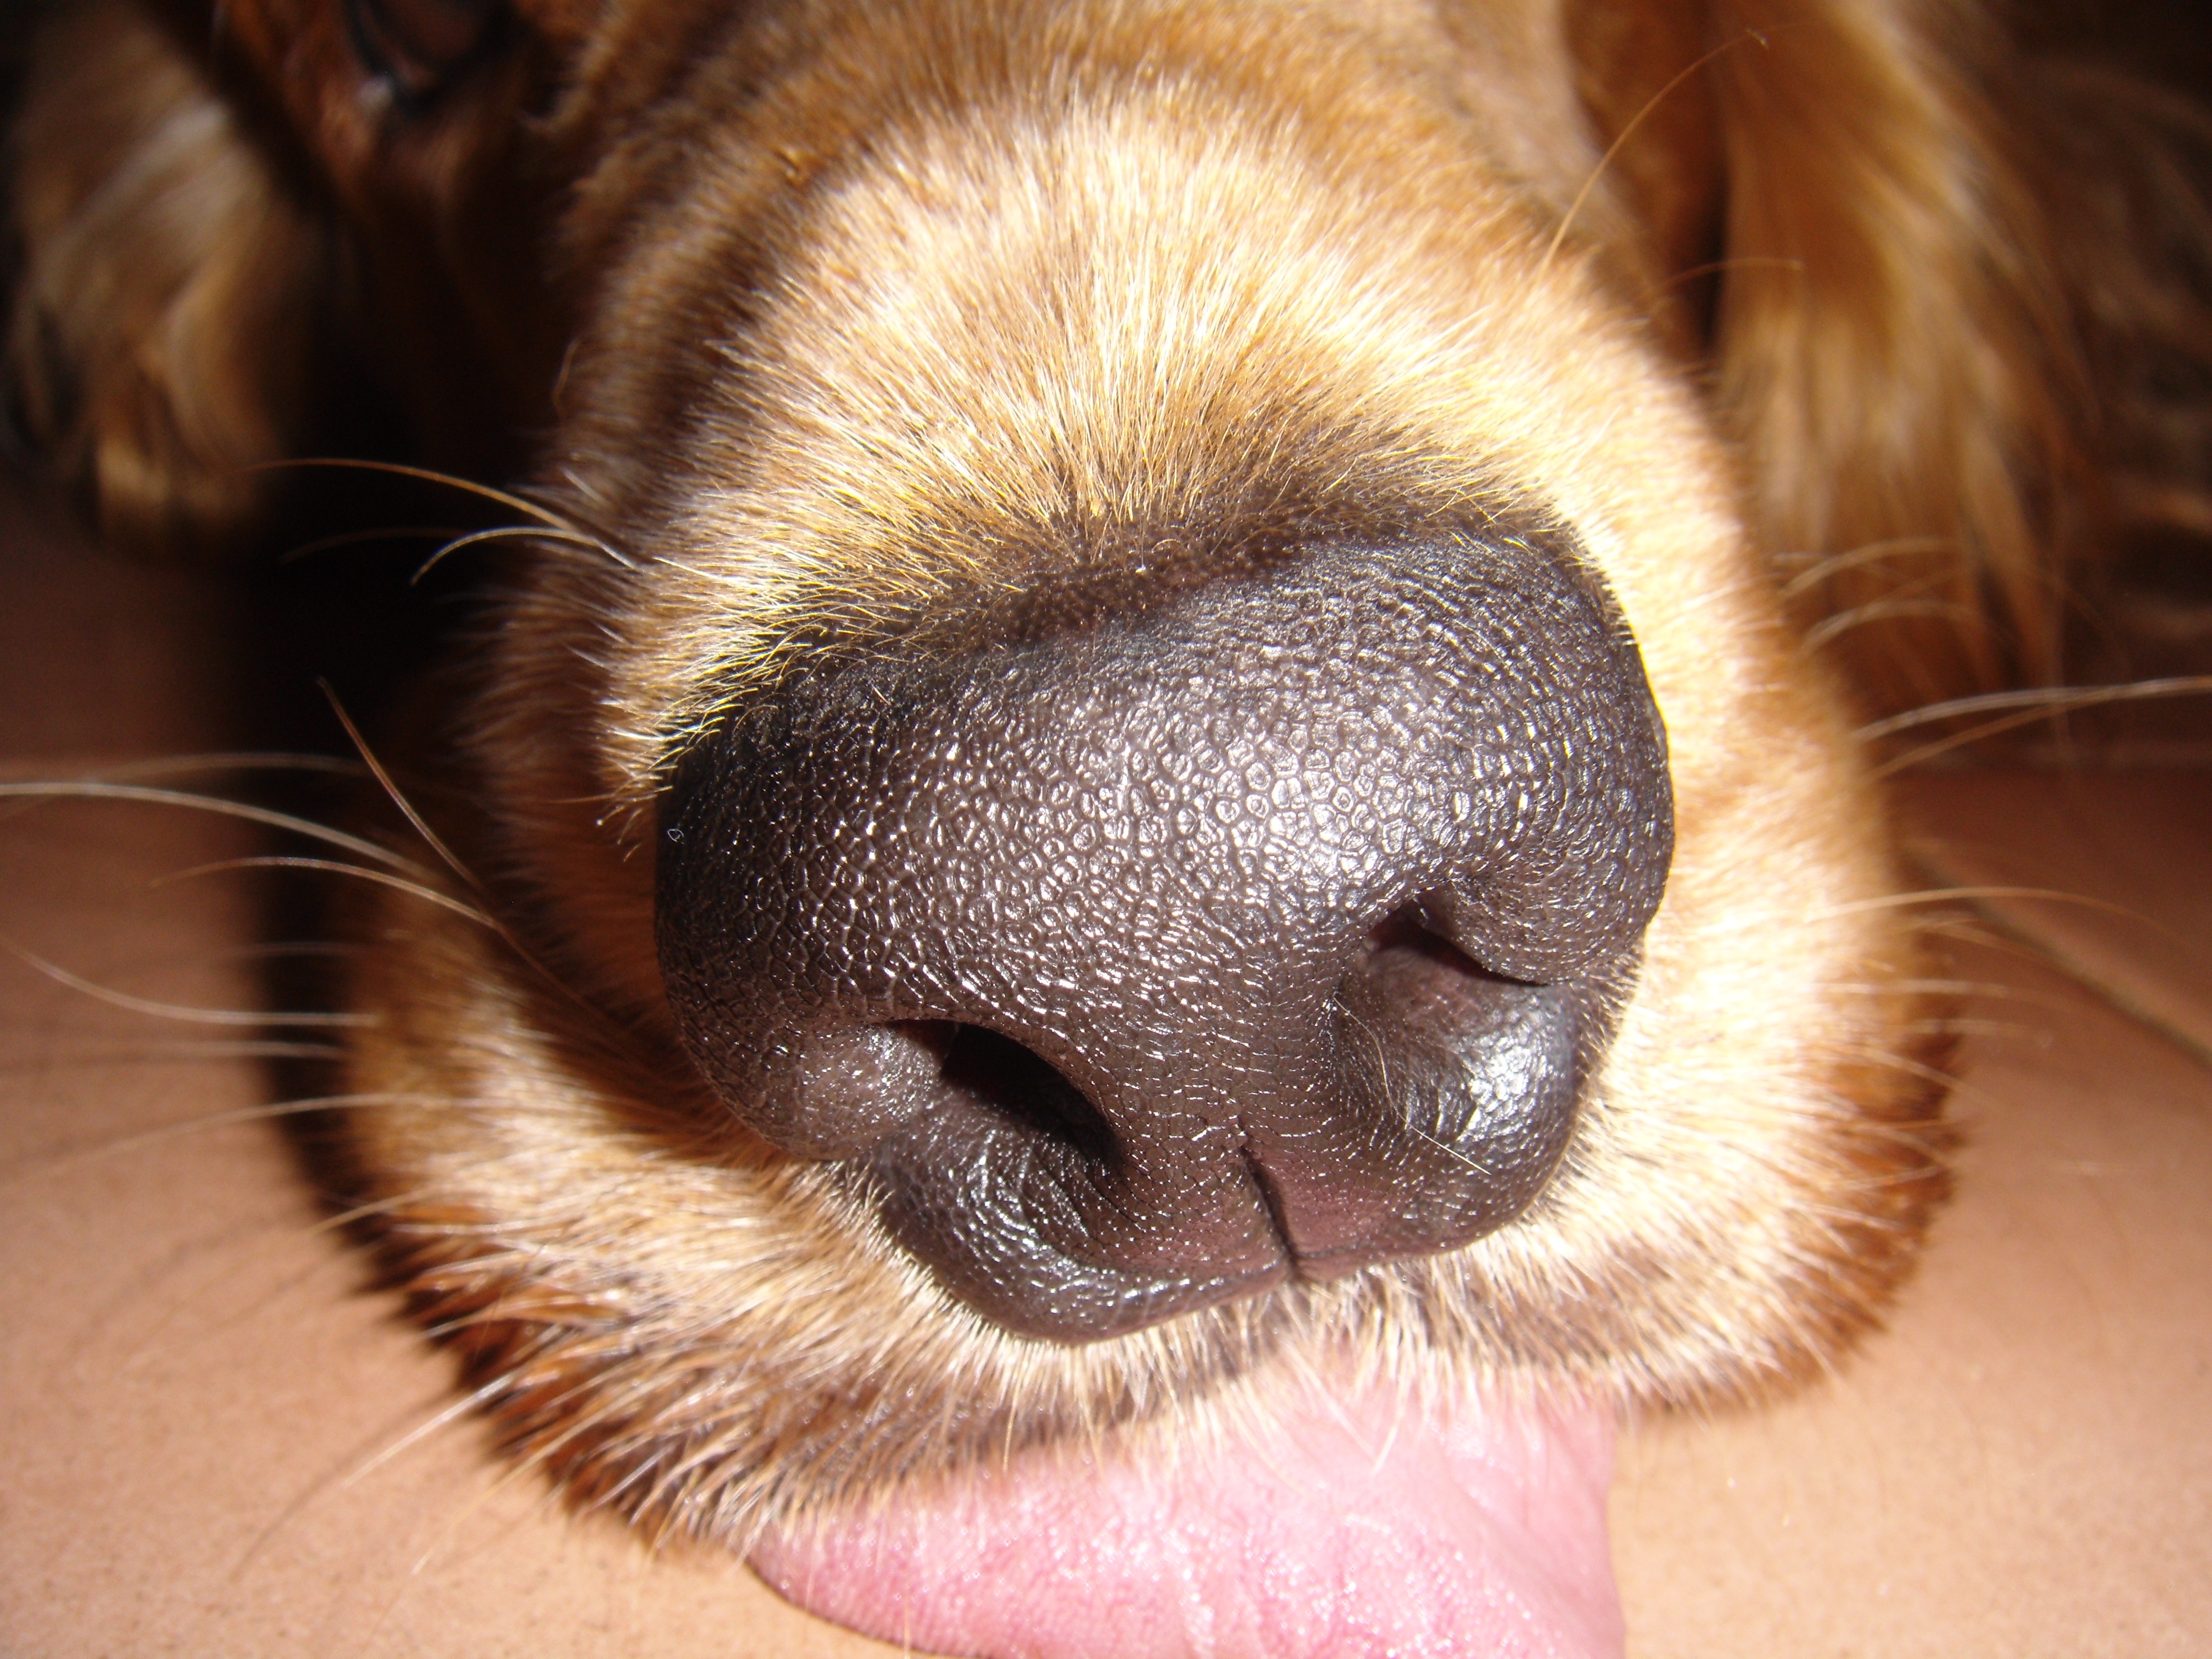
puppy, dog, animal, pet, cat, mammal, ear, cocker spaniel, close up, human body, nose, whiskers, snout, eye, head, organ, muzzle, cocker, dog like mammal